African Romance

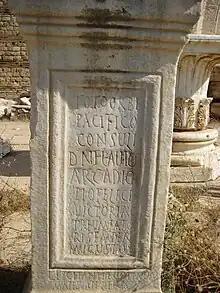
Fifth century AD inscription at the Leptis Magna forum, Libya.

While as a language African Romance is extinct, there is some evidence of regional varieties in African Latin that helps reconstruct some of its features. Some historical evidence on the phonetic and lexical features of the Afri were already observed in ancient times. Pliny observes how walls in Africa and Spain are called , or "framed walls, because they are made by packing in a frame enclosed between two boards, one on each side". Nonius Marcellus, a Roman grammarian, provides further, if uncertain, evidence regarding vocabulary and possible "Africanisms". In the Historia Augusta, the North African Roman Emperor Septimius Severus is said to have retained an African accent until old age. More recent analysis focuses on a body of literary texts, being literary pieces written by African and non-African writers. These show the existence of an African pronunciation of Latin, then moving on to a further study of lexical material drawn from sub-literary sources, such as practical texts and ostraca, from multiple African communities, that is military writers, landholders and doctors.""